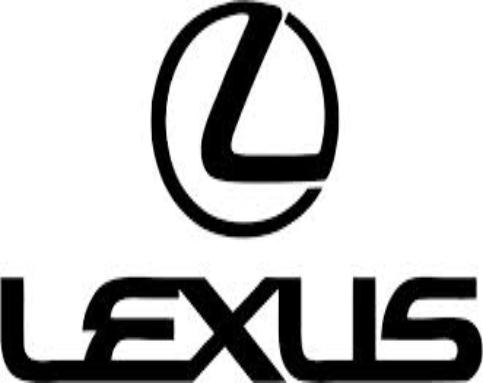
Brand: lexus-2
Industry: Transportation